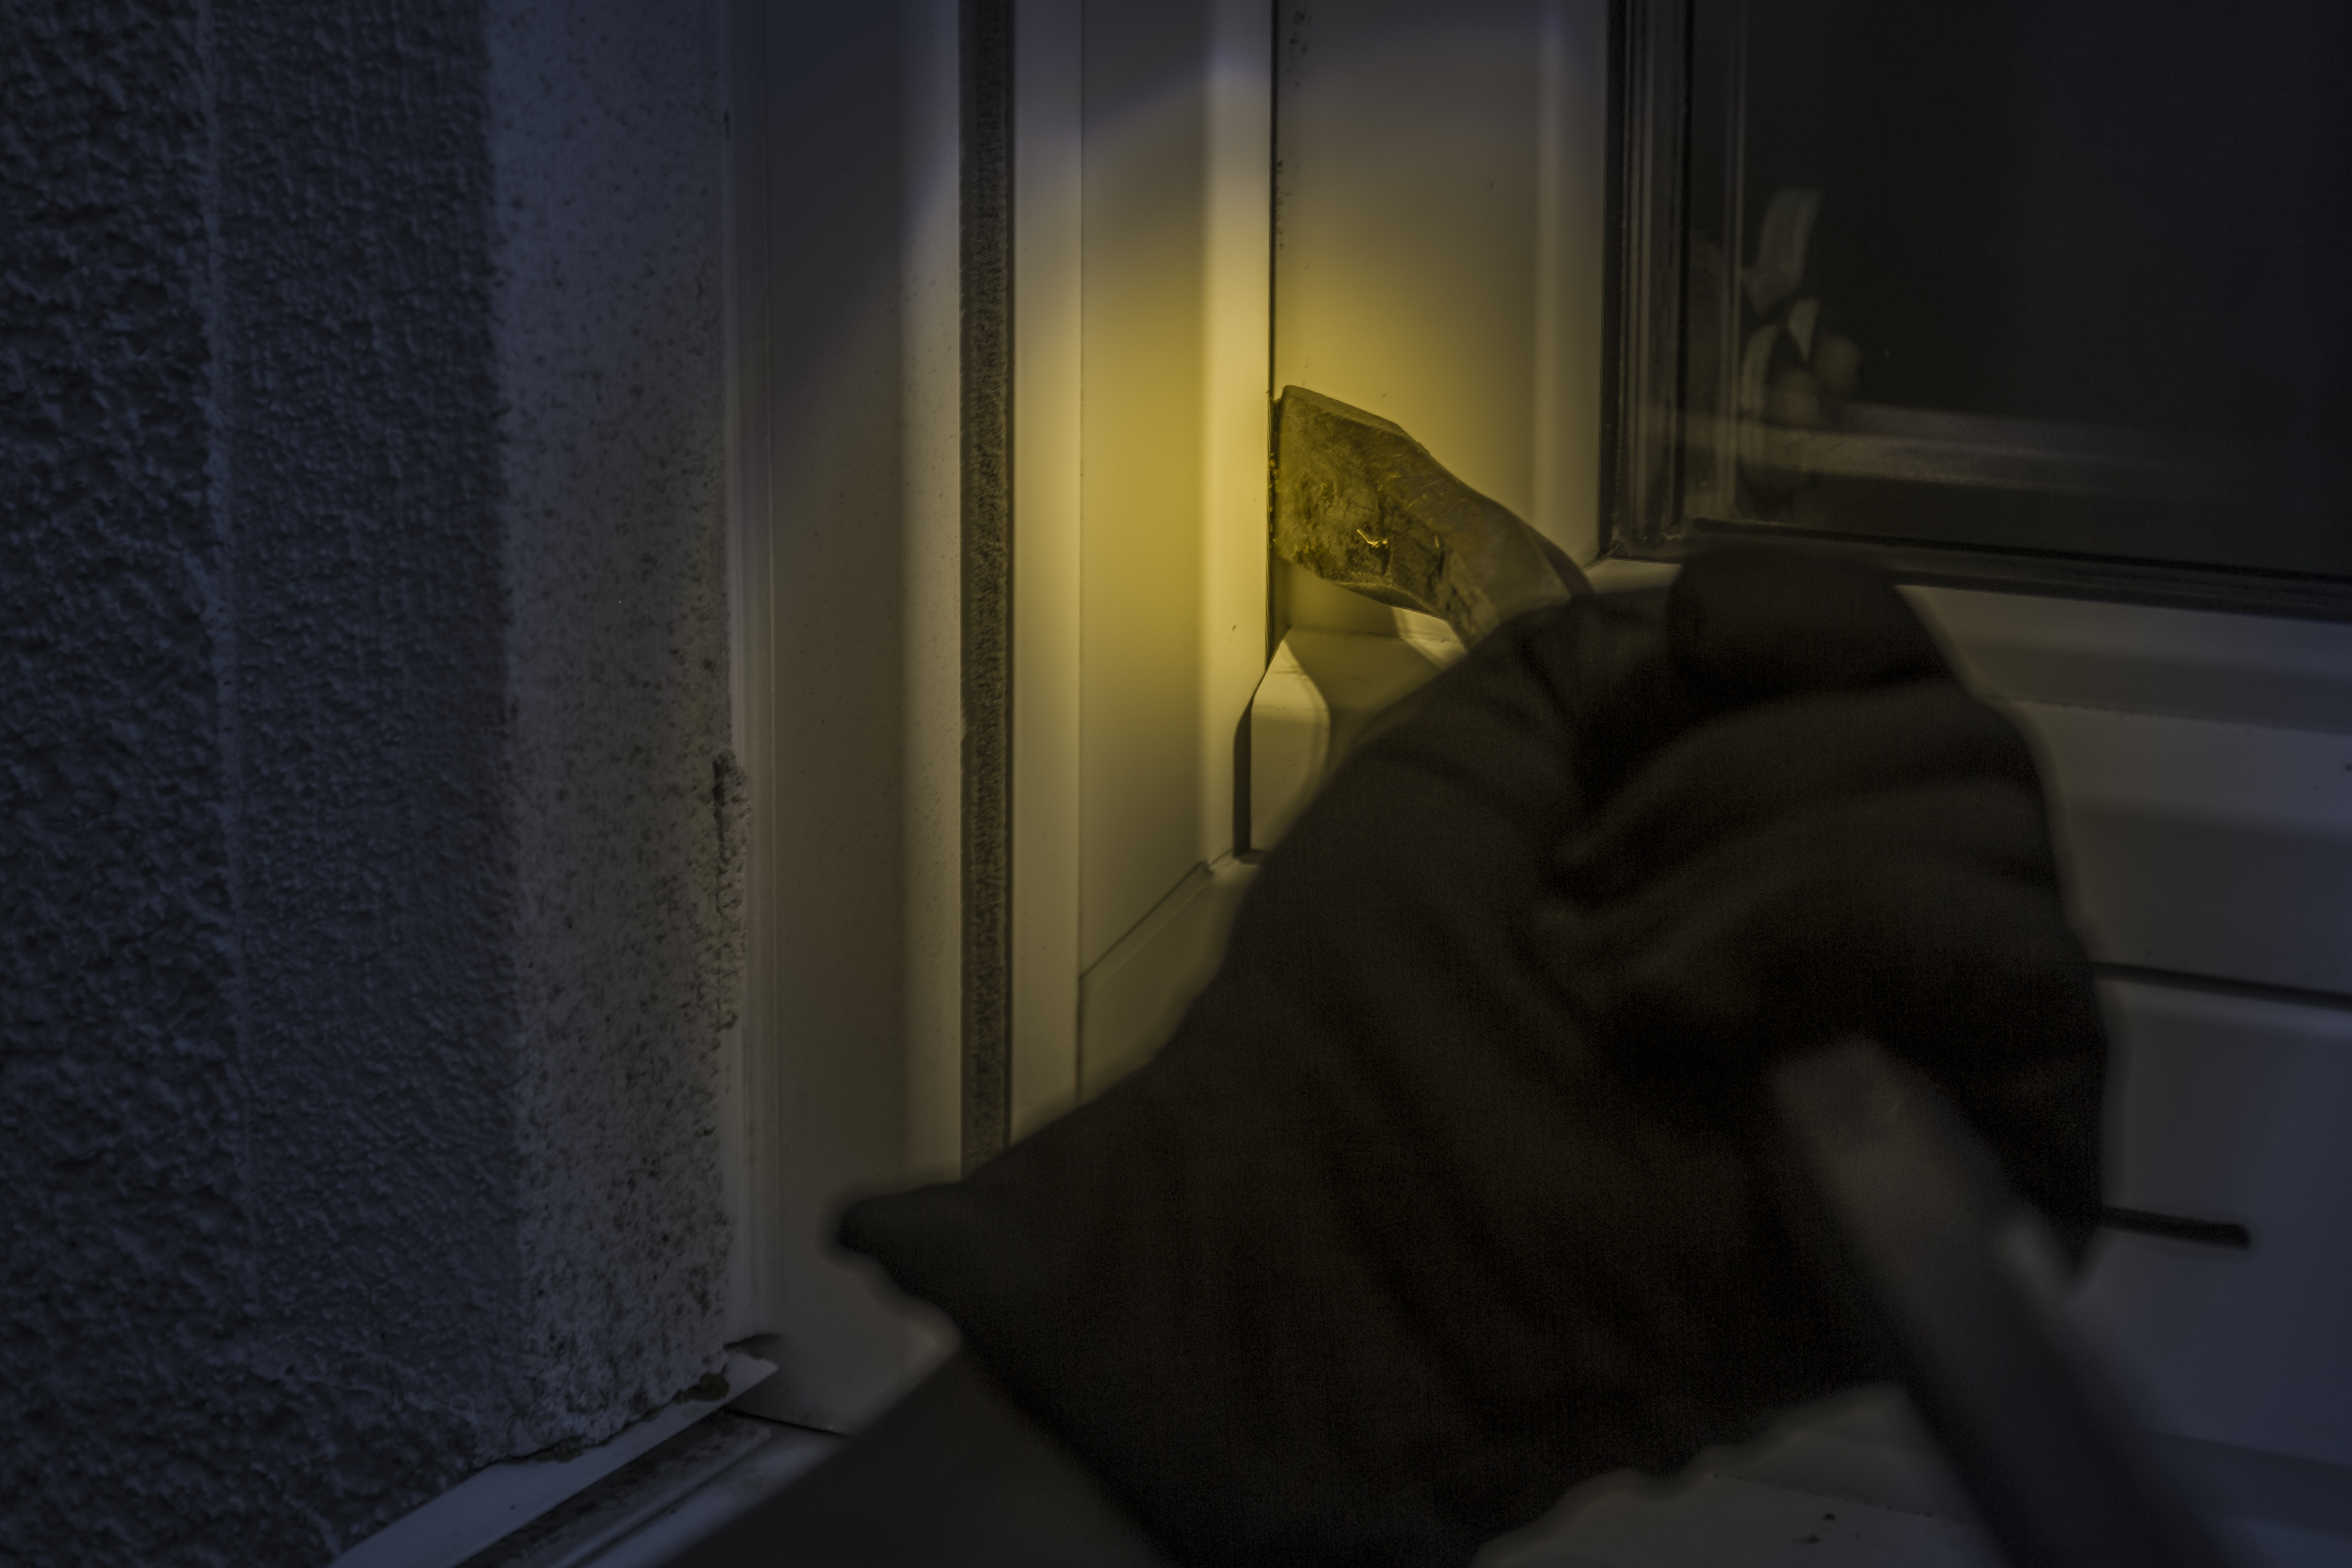
light, glove, window, dark, shadow, darkness, black, interior design, at night, flashlight, image, screenshot, crowbar, burglar